Anton Mauve

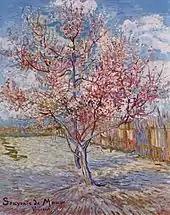
"a dug-over patch of ground in an orchard, a wicker fence and two peach trees in full bloom, pink against a sparkling blue sky with white clouds and in sunshine" [Van Gogh letter 590 VGM] to the bottom left there is an inscription 'souvenir de Mauve'

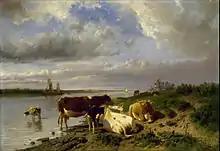
"Landscape with cattle"

Mauve was married to van Gogh's cousin Ariëtte (Jet) Sophia Jeannette Carbentus, and he was a major influence on van Gogh, who revered him. He is mentioned, directly or indirectly, in 152 of van Gogh's surviving letters.